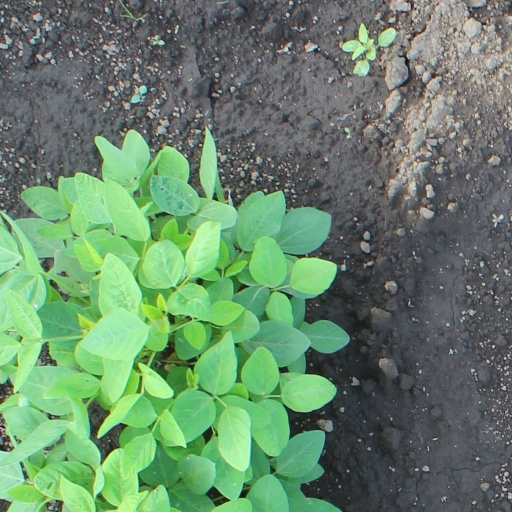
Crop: soybean